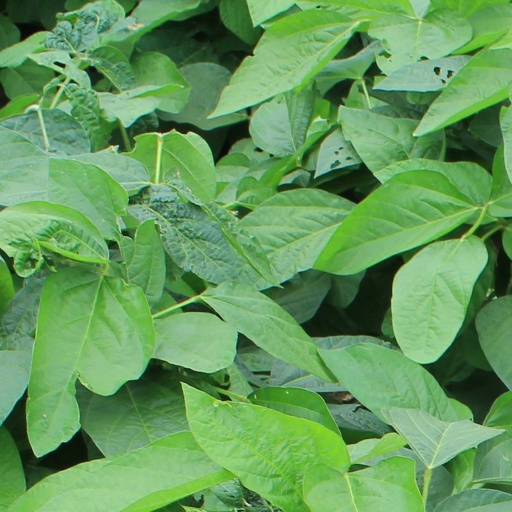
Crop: soybean